504th Infantry Regiment (United States)

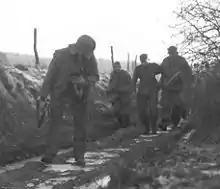
While digging in near Bra, soldiers of Company H of the 3rd Battalion, 504th, met SS troopers on reconnaissance. Several Germans were killed and one captured. 25 December 1944.

The next morning the 504th paratroopers started for Bastogne, not in airplanes, but in large trucks. Along the way, their destination was changed to Werbomont—a point more seriously threatened. The Devils conducted a night movement on foot for eight miles to take up defensive positions. On 19 December Colonel Tucker was ordered to Rahier and Cheneux to link up with the 505th PIR at Trois Ponts. The 1st Battalion was ordered to take the towns Brume, Rhier, and Cheneux. At 14:00 on 20 December 1944, 1st Battalion (less A Company) moved out toward Cheneux, where it was immediately engaged by a battalion of the SS-Obersturmbannführer Joachim Peiper's Kampfgruppe Peiper of the I SS Panzer Corps. Crossing an open 400-yard field laced every fifteen yards with barbed wire, the 1st Battalion faced the heaviest enemy fire the 504th had ever encountered, including heavy machine-guns, a 20 mm gun, and a half-dozen German armored vehicles. Captain Jack M. Bartley was killed on 21 December 1944.